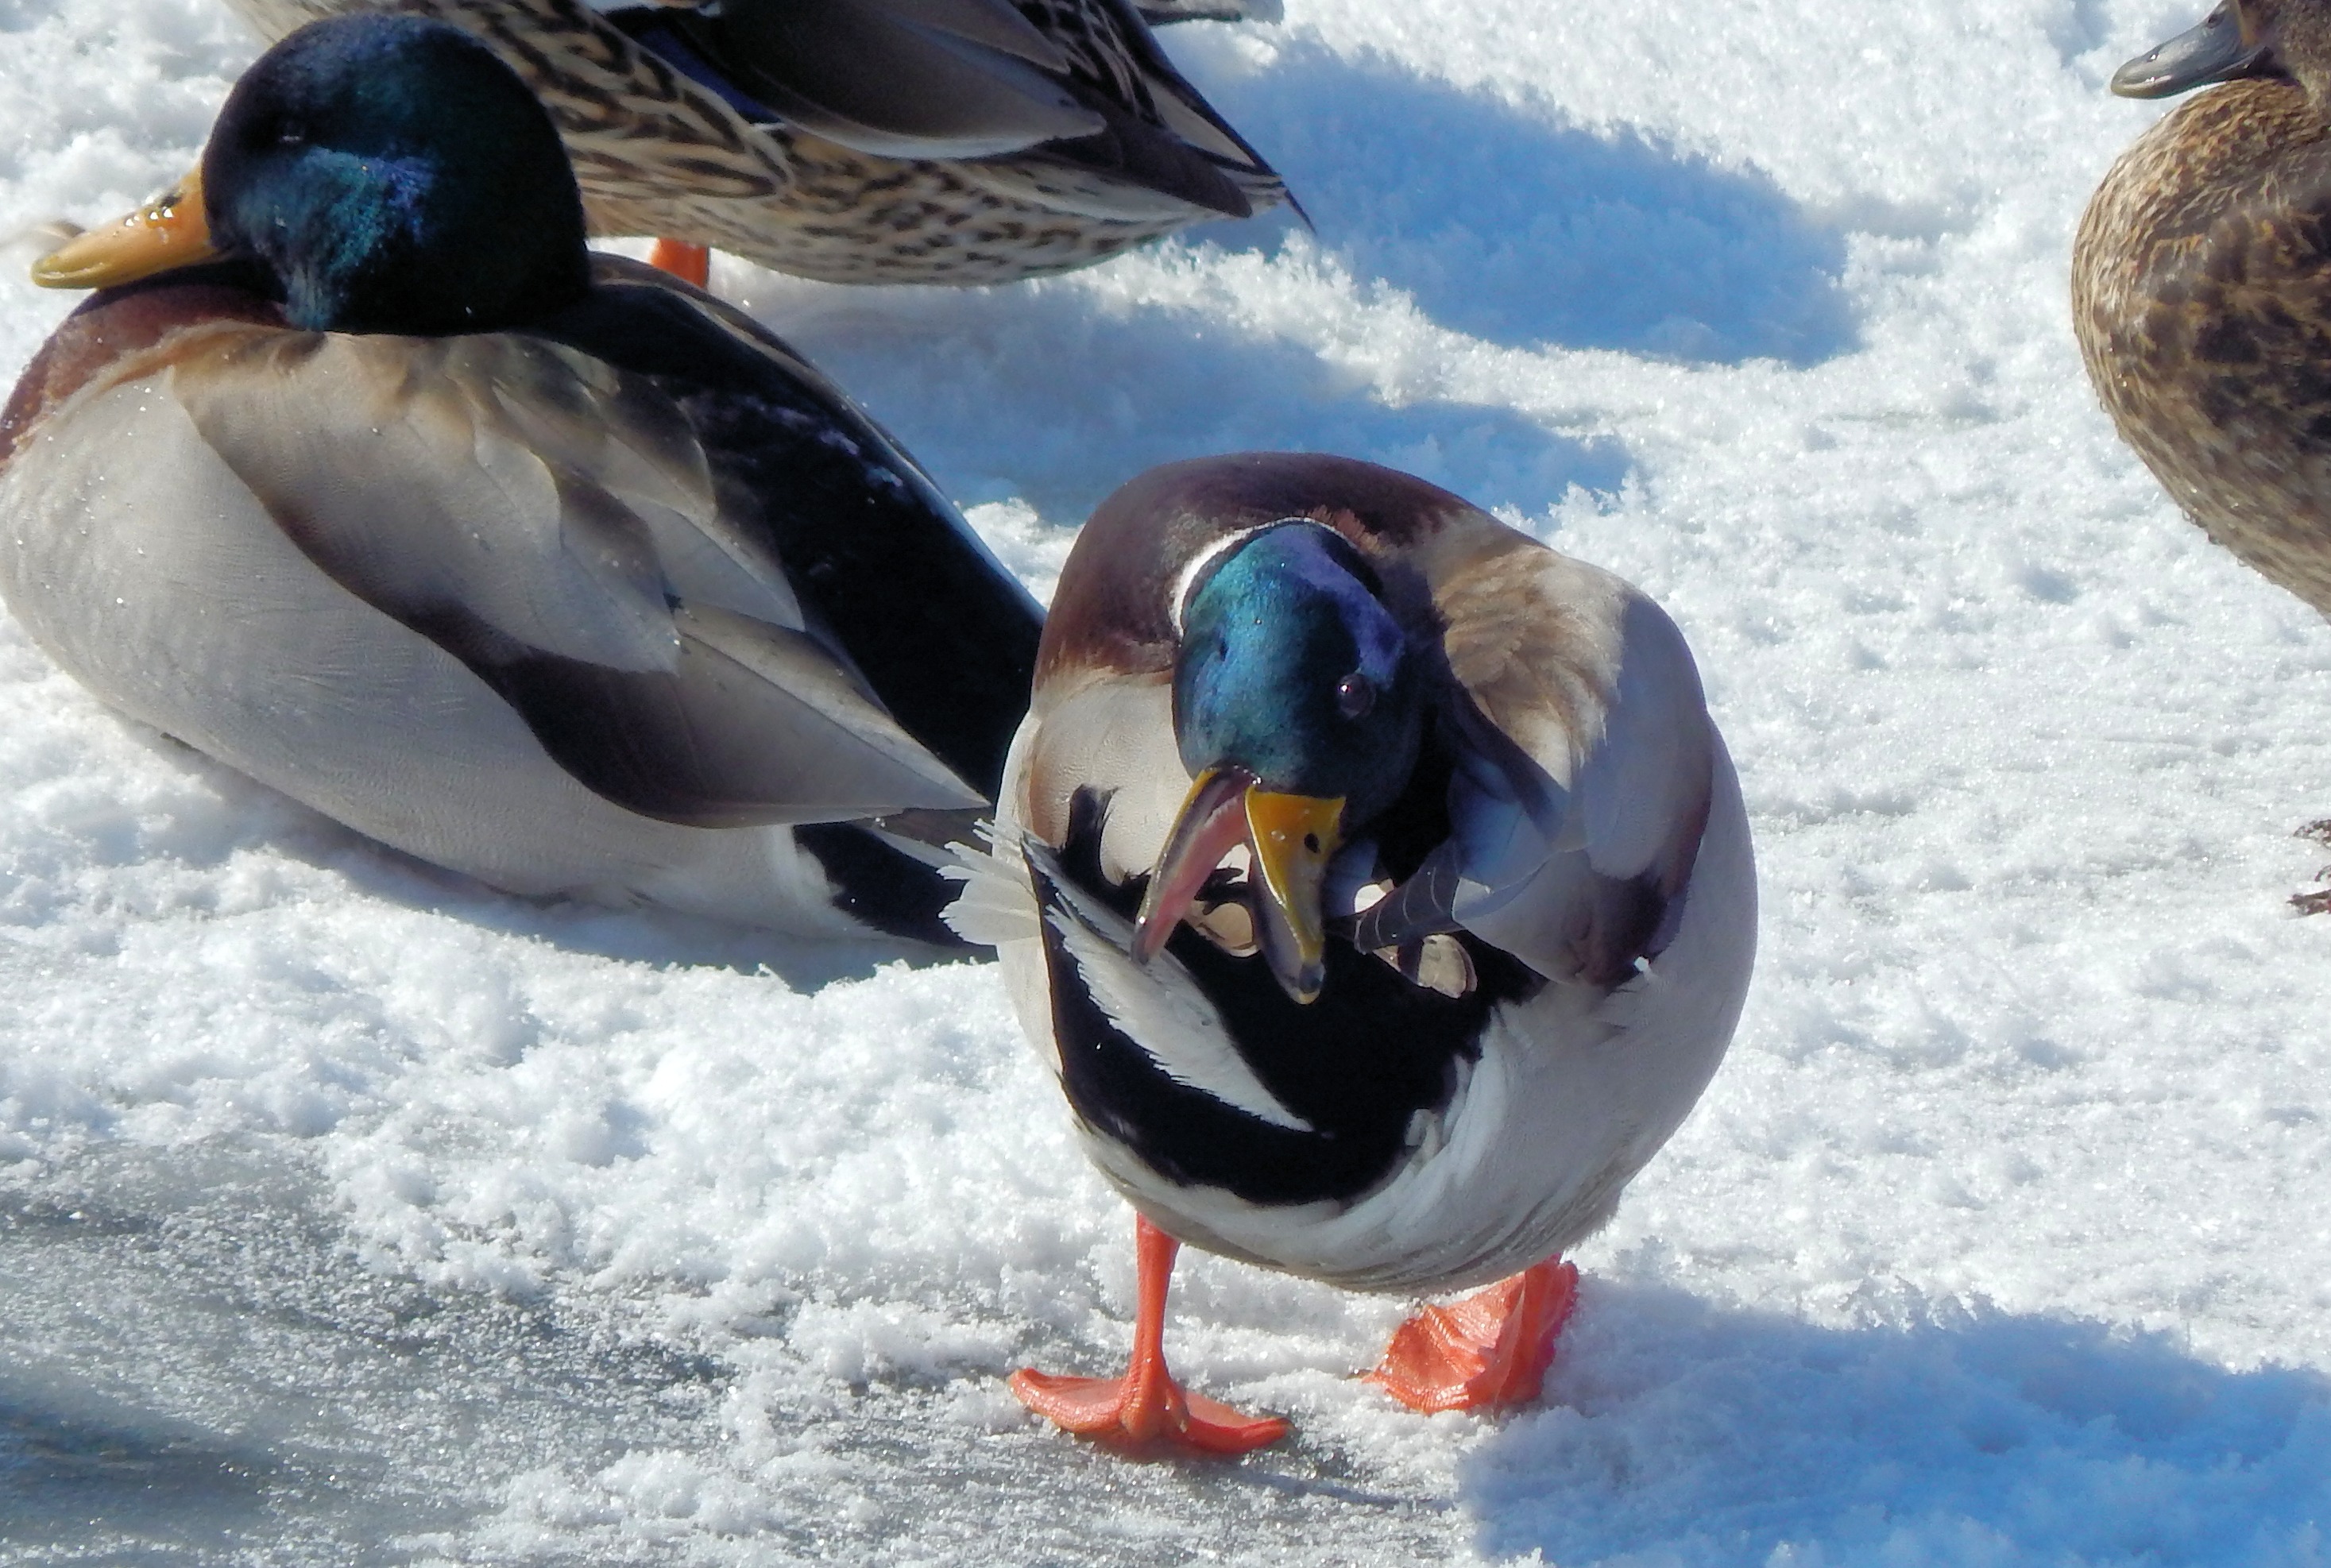
water, nature, snow, cold, winter, bird, white, wet, animal, male, beak, snowy, feather, fowl, season, birds, duck, marine, vertebrate, creature, ducks, waterfowl, water bird, animal world, wildlife photography, mallard, canard, water duck, ducks geese and swans, snowed